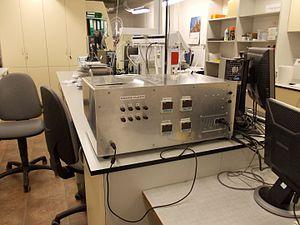
Un nez électronique est un appareil permettant de détecter et d'analyser des odeurs et des flaveurs, en complément ou remplacement de l'odorat humain ou de celui du chien.